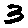
Label: 3